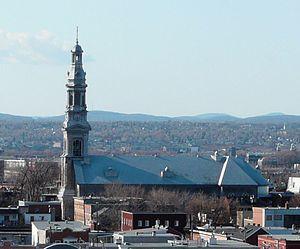
Église Saint-Sauveur, Quartier de Saint-Sauveur, arrondissement La Cité-Limoilou, ville de Québec (Québec), Canada
Joseph-Ferdinand Peachy est un architecte Canadien.
La liste des lieux de culte de la Capitale-Nationale liste l'ensemble des lieux de culte situés dans la région administrative de la Capitale-Nationale au Québec.